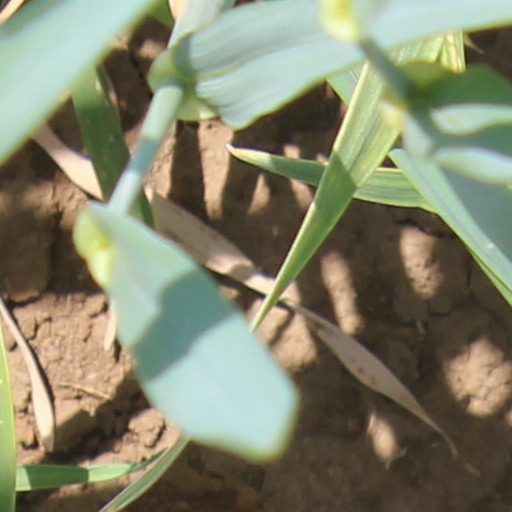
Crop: wheat